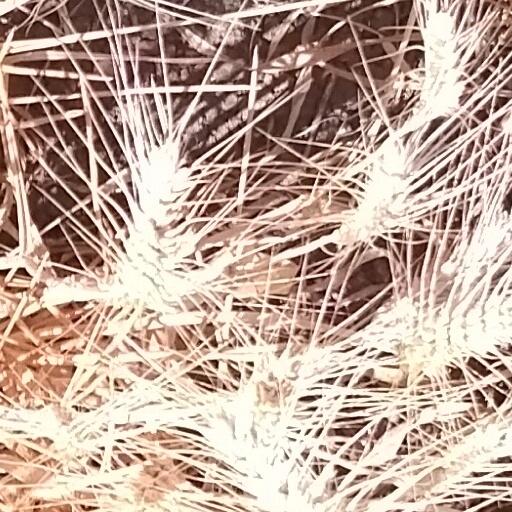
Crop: wheat